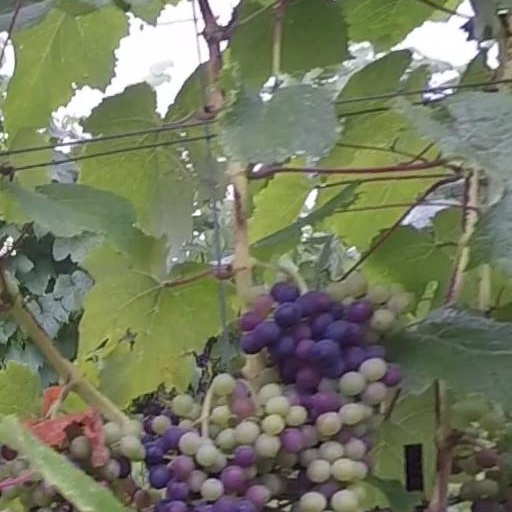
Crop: grape